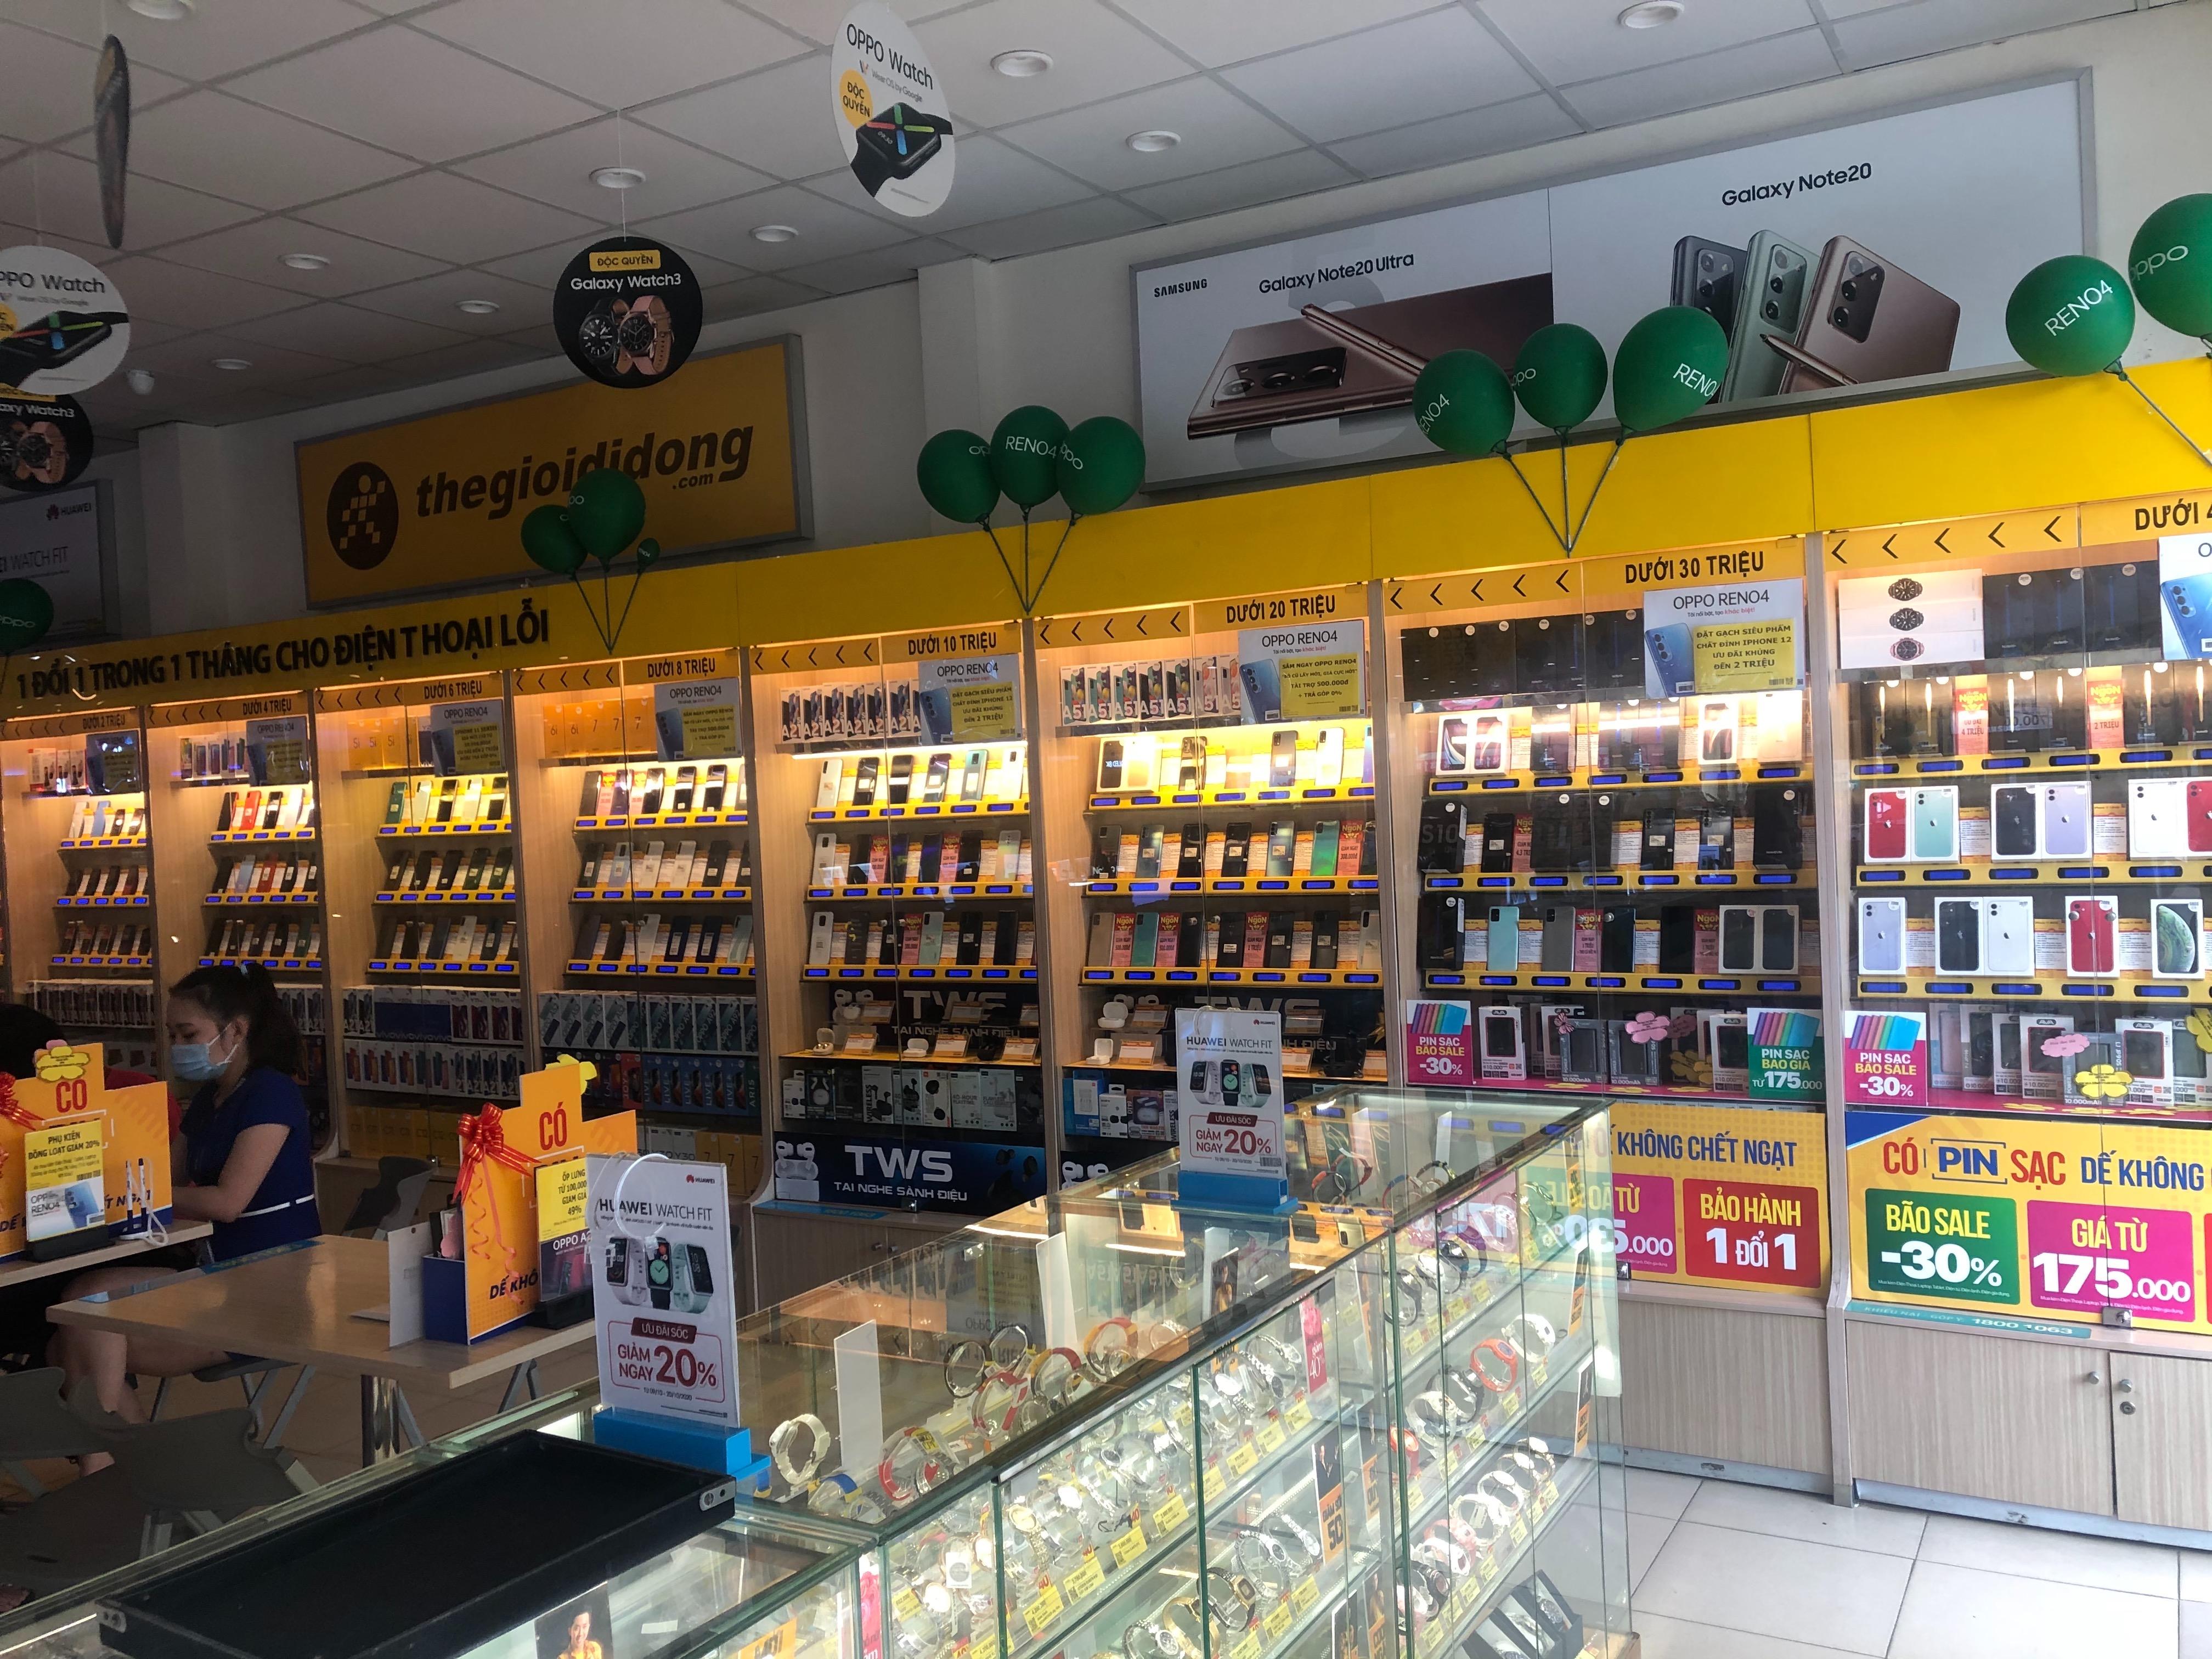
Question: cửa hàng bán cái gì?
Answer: bán thiết bị điện tử